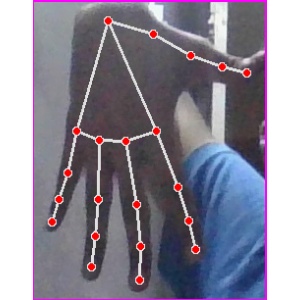
अक्षर: ढ